Wim Overgaauw

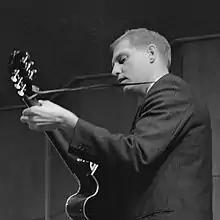
Wim Overgaauw in 1960

After trying the violin, he switched to guitar and became a self-taught guitarist. He worked for American forces in Germany, toured the Netherlands with pianist Pim Jacobs and singer Rita Reys, and became a studio musician and guitar teacher in Hilversum. He showed little interest in the business aspects of the music industry. The few albums he recorded as a leader are largely in the genre of easy listening. Blue Jack Jazz Records posthumously released some of his jazz concerts on CD. His playing also lives on in students he taught at the Hilversum Conservatory, such as Jesse van Ruller, Martijn van Iterson, and Maarten van der Grinten.